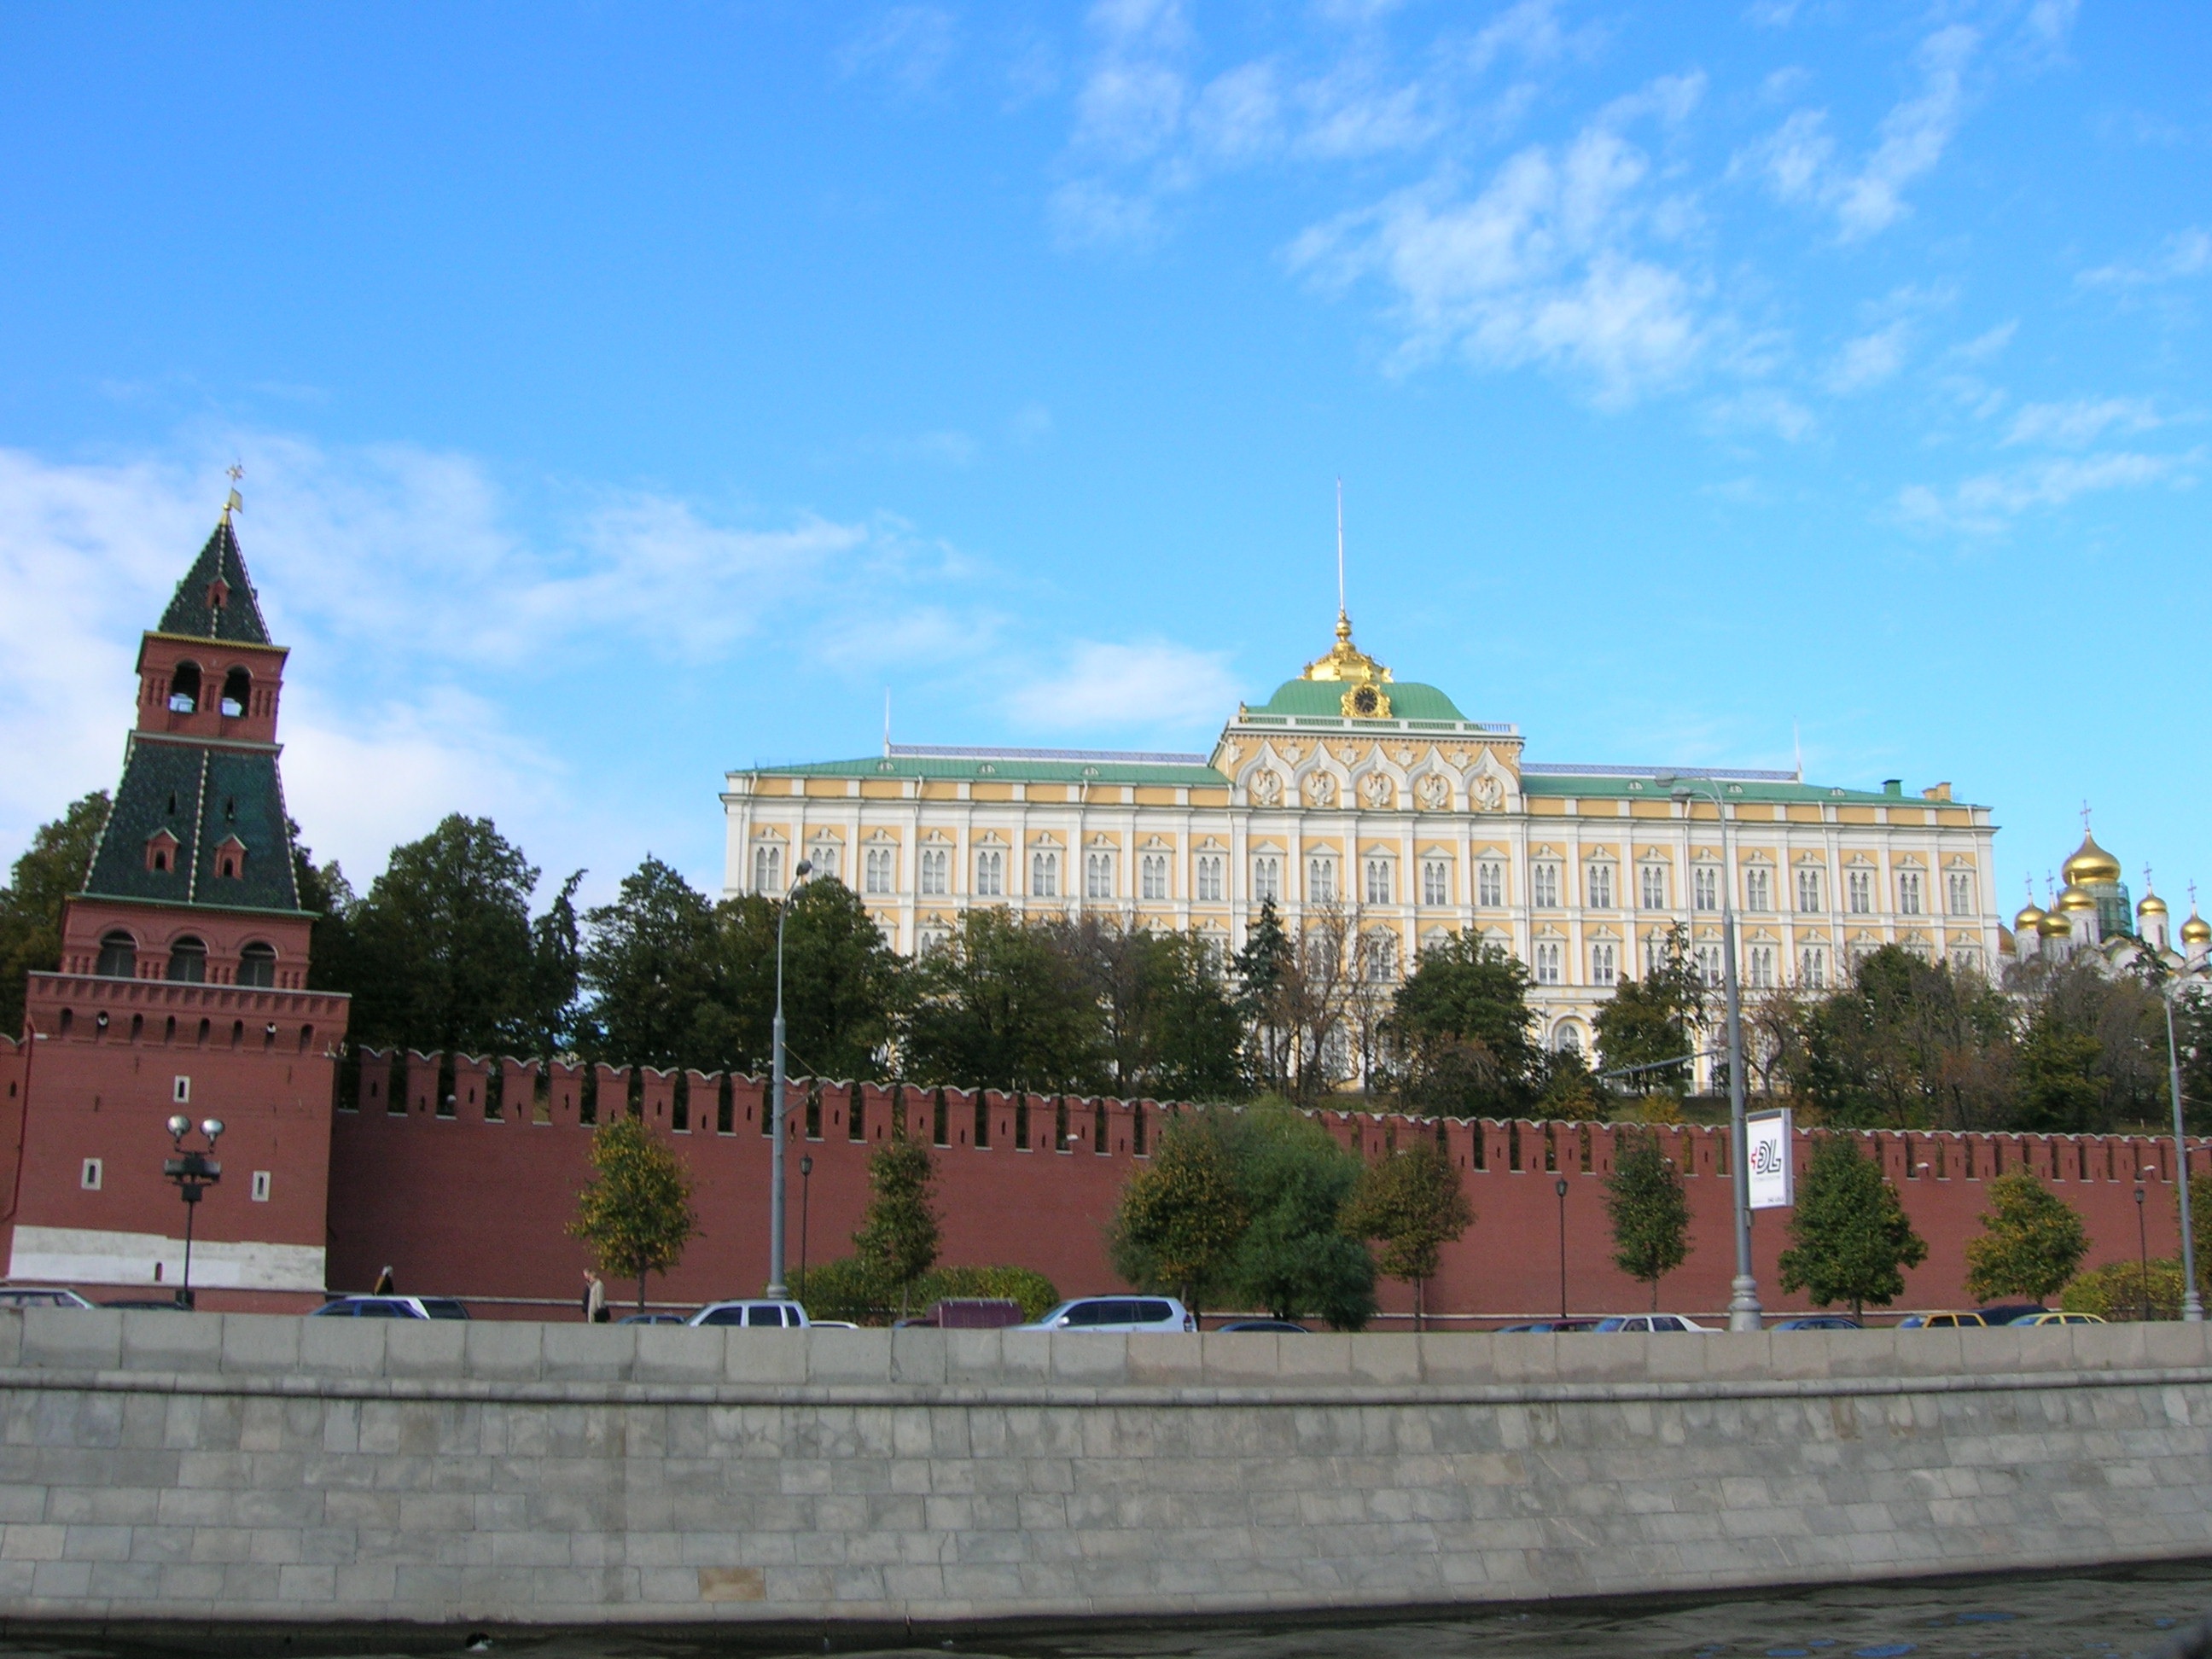
building, palace, plaza, landmark, tourism, place of worship, parliament, temple, town square, moscow, russia, tours, historic site